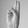
ASL letter: U